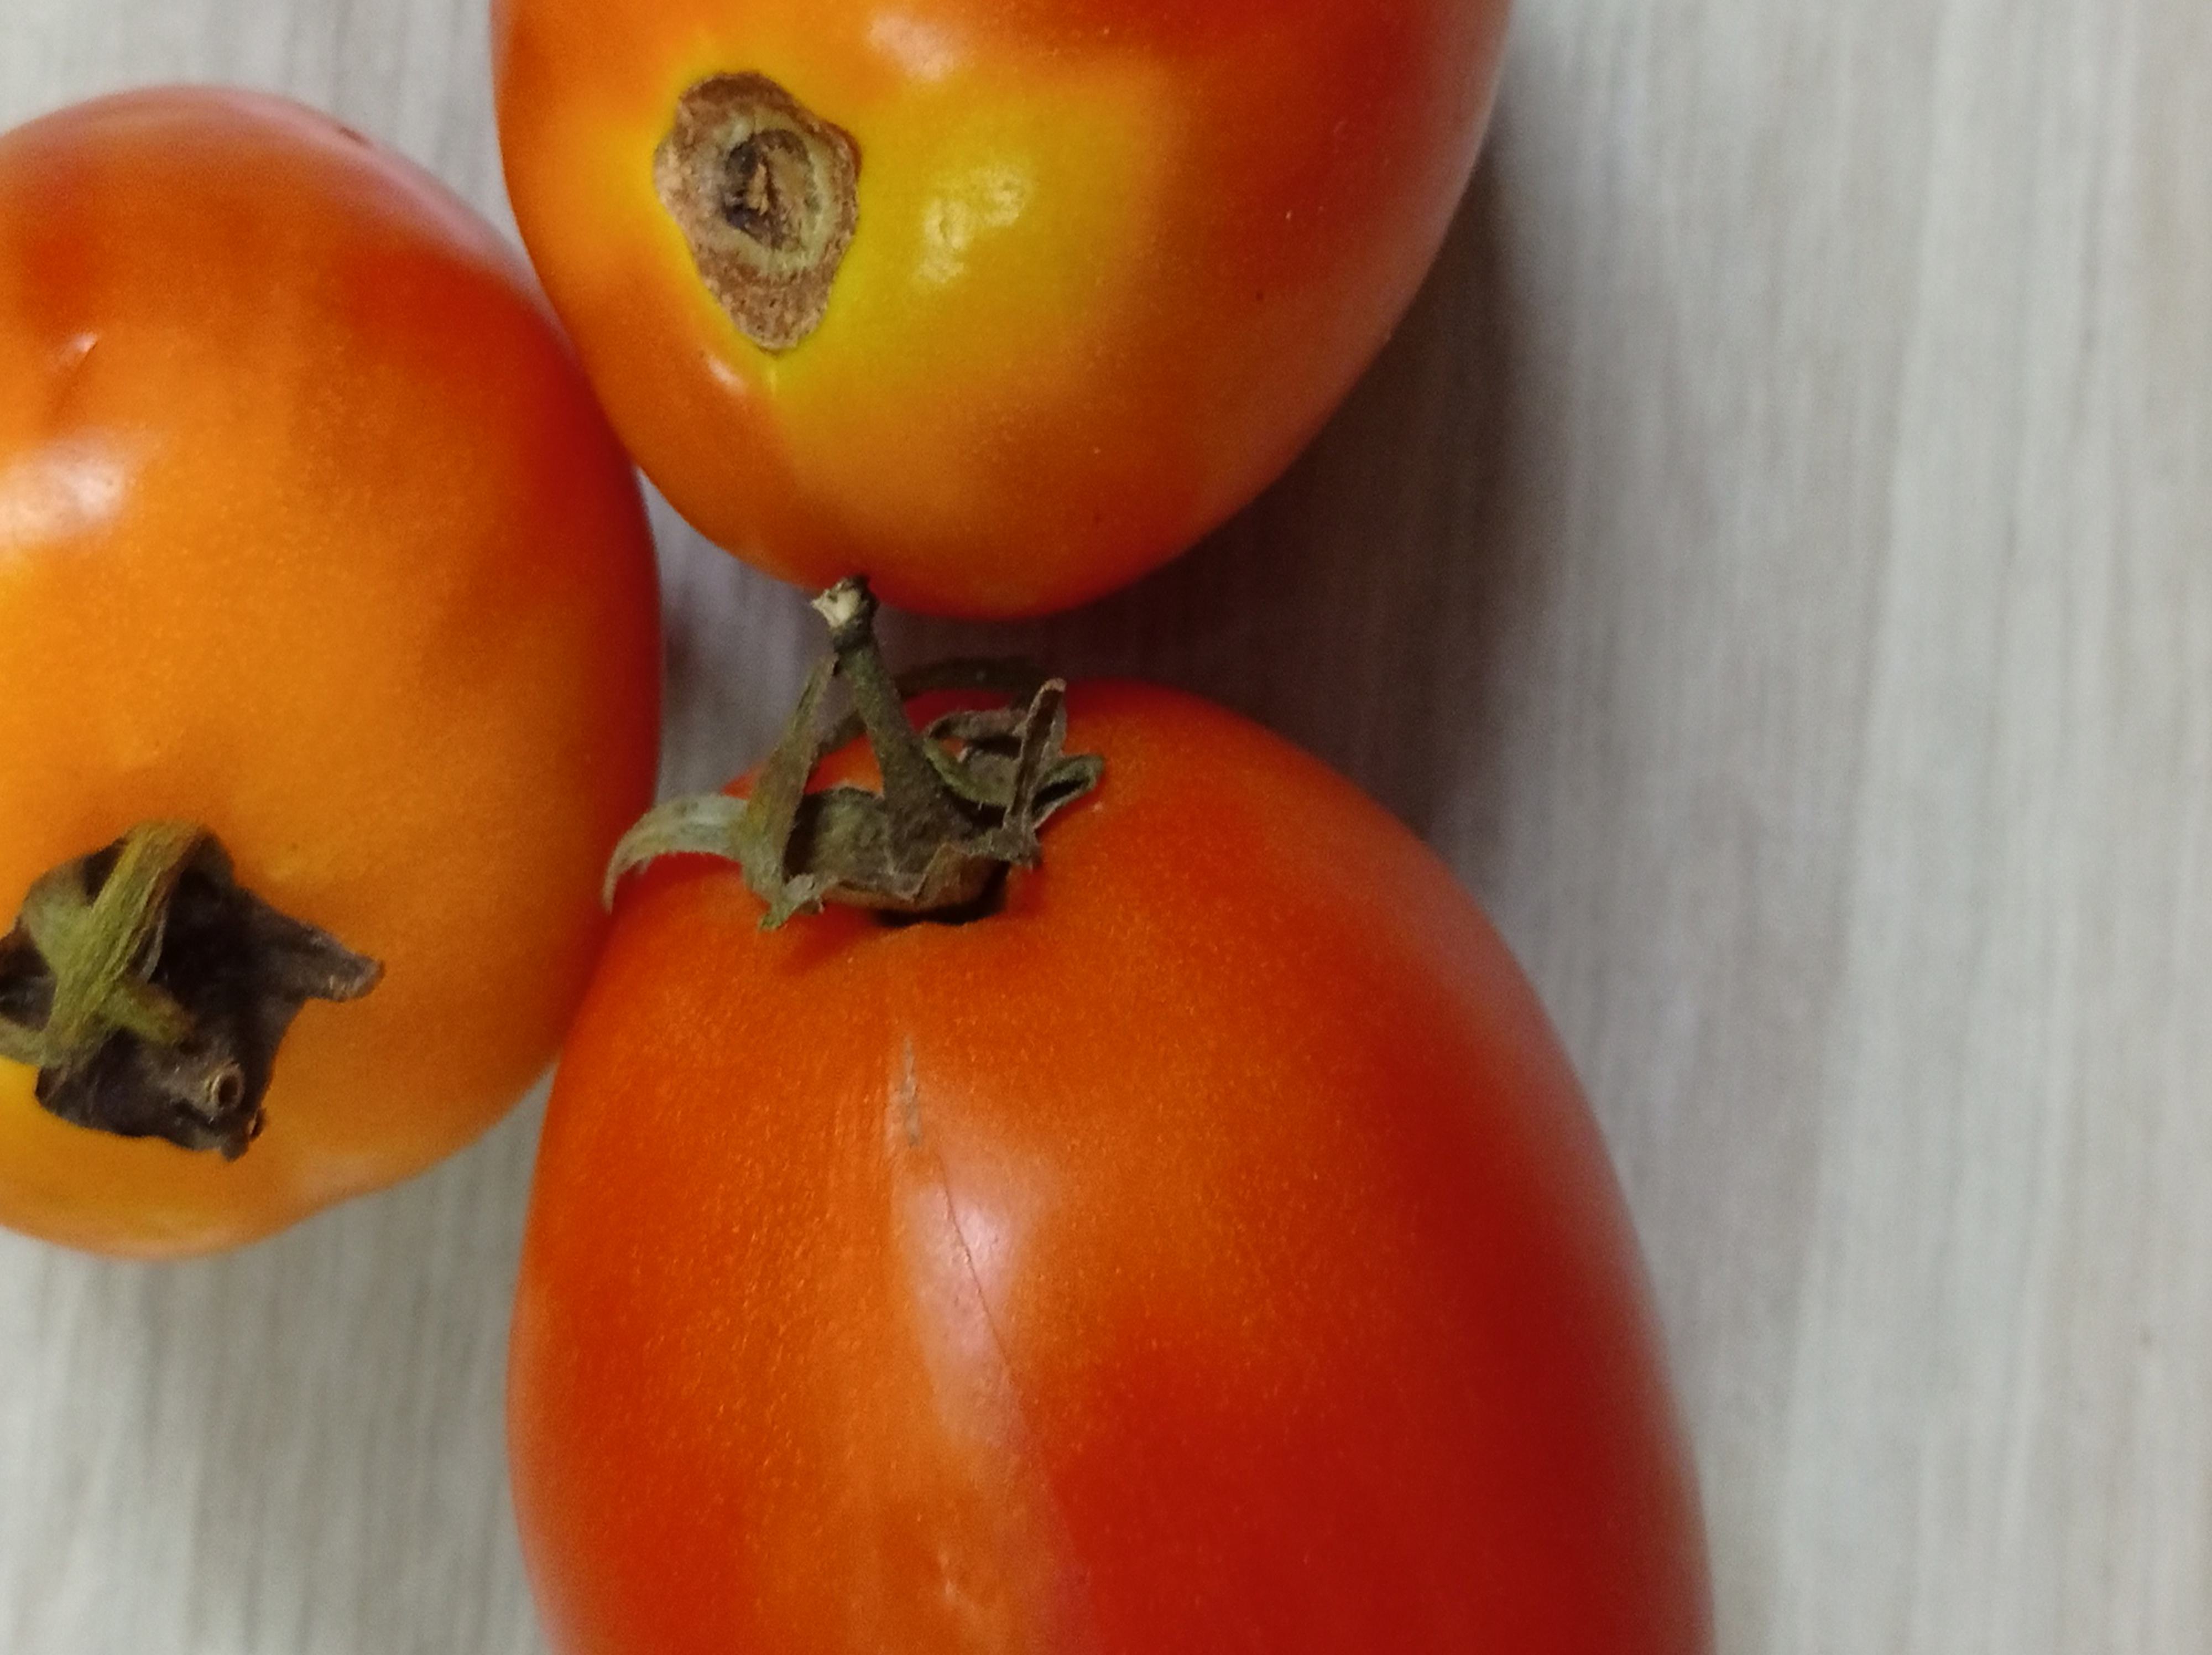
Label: Fresh